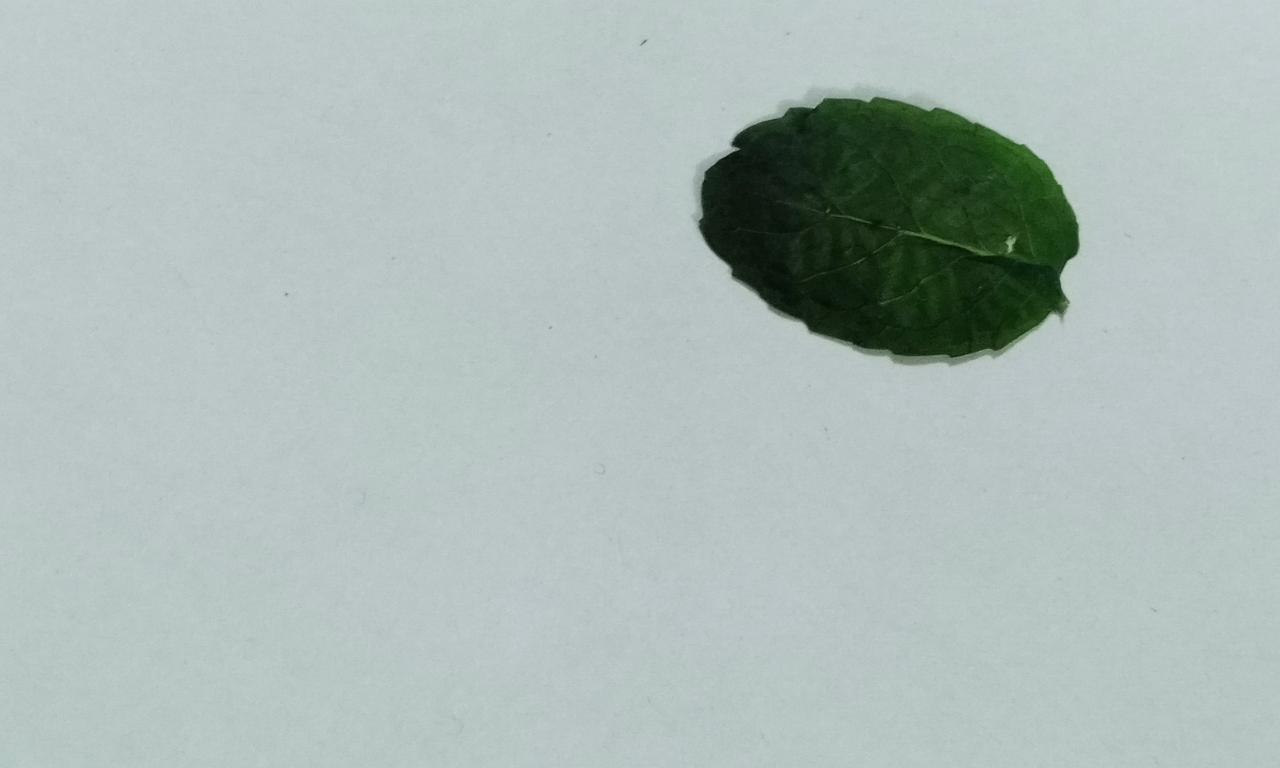
Label: Dried